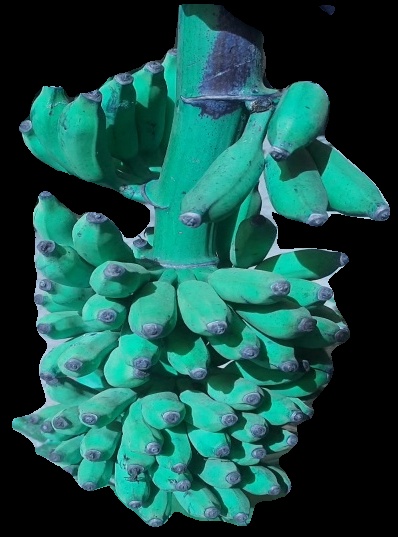
Variety: elakki-bale
Grade: grade3